Ascot–Ash Vale line

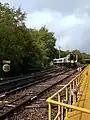
A Class 450 unit from Frimley joins the Alton line at Ash Vale Junction

The Ascot–Ash Vale line is a railway line in Berkshire and Surrey, England. It runs for from Ascot station, on the Waterloo–Reading line, to Ash Vale Junction, on the Alton line and immediately to the east of Ash Vale station. The northern part of the line is double tracked, but a section between Frimley station and Ash Vale Junction is single track. The line is electrified using the 750 V DC third-rail system and the maximum permitted speed is . Signalling is controlled by Basingstoke rail operating centre and Woking area signalling centre. Track Circuit Block is in operation. There is one tunnel, the Bagshot Tunnel, and there are three level crossings. The line crosses the Basingstoke Canal at Mytchett Lake Railway Bridge and the Windle Brook on the Guildford Road Viaduct.